Connaught Rangers

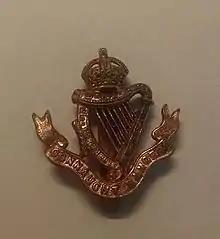
Connaught Rangers Cap Badge

The Connaught Rangers ("The Devil's Own") was an Irish line infantry regiment of the British Army formed by the amalgamation of the 88th Regiment of Foot (Connaught Rangers) (which formed the "1st Battalion") and the 94th Regiment of Foot (which formed the "2nd Battalion") in July 1881. Between the time of its formation and Irish independence, it was one of eight Irish regiments raised largely in Ireland. Its home depot was in Galway. It was disbanded following the establishment of the independent Irish Free State in 1922, along with the other five regiments that had their traditional recruiting grounds in the counties of the new state.